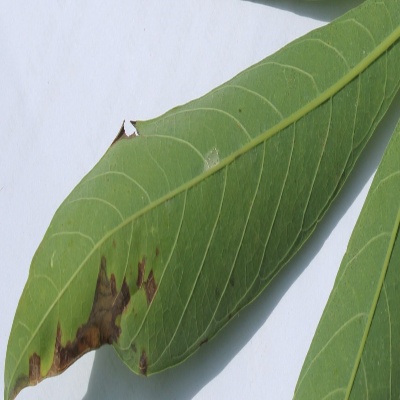
Crop: Cassava
Condition: bacterial blight